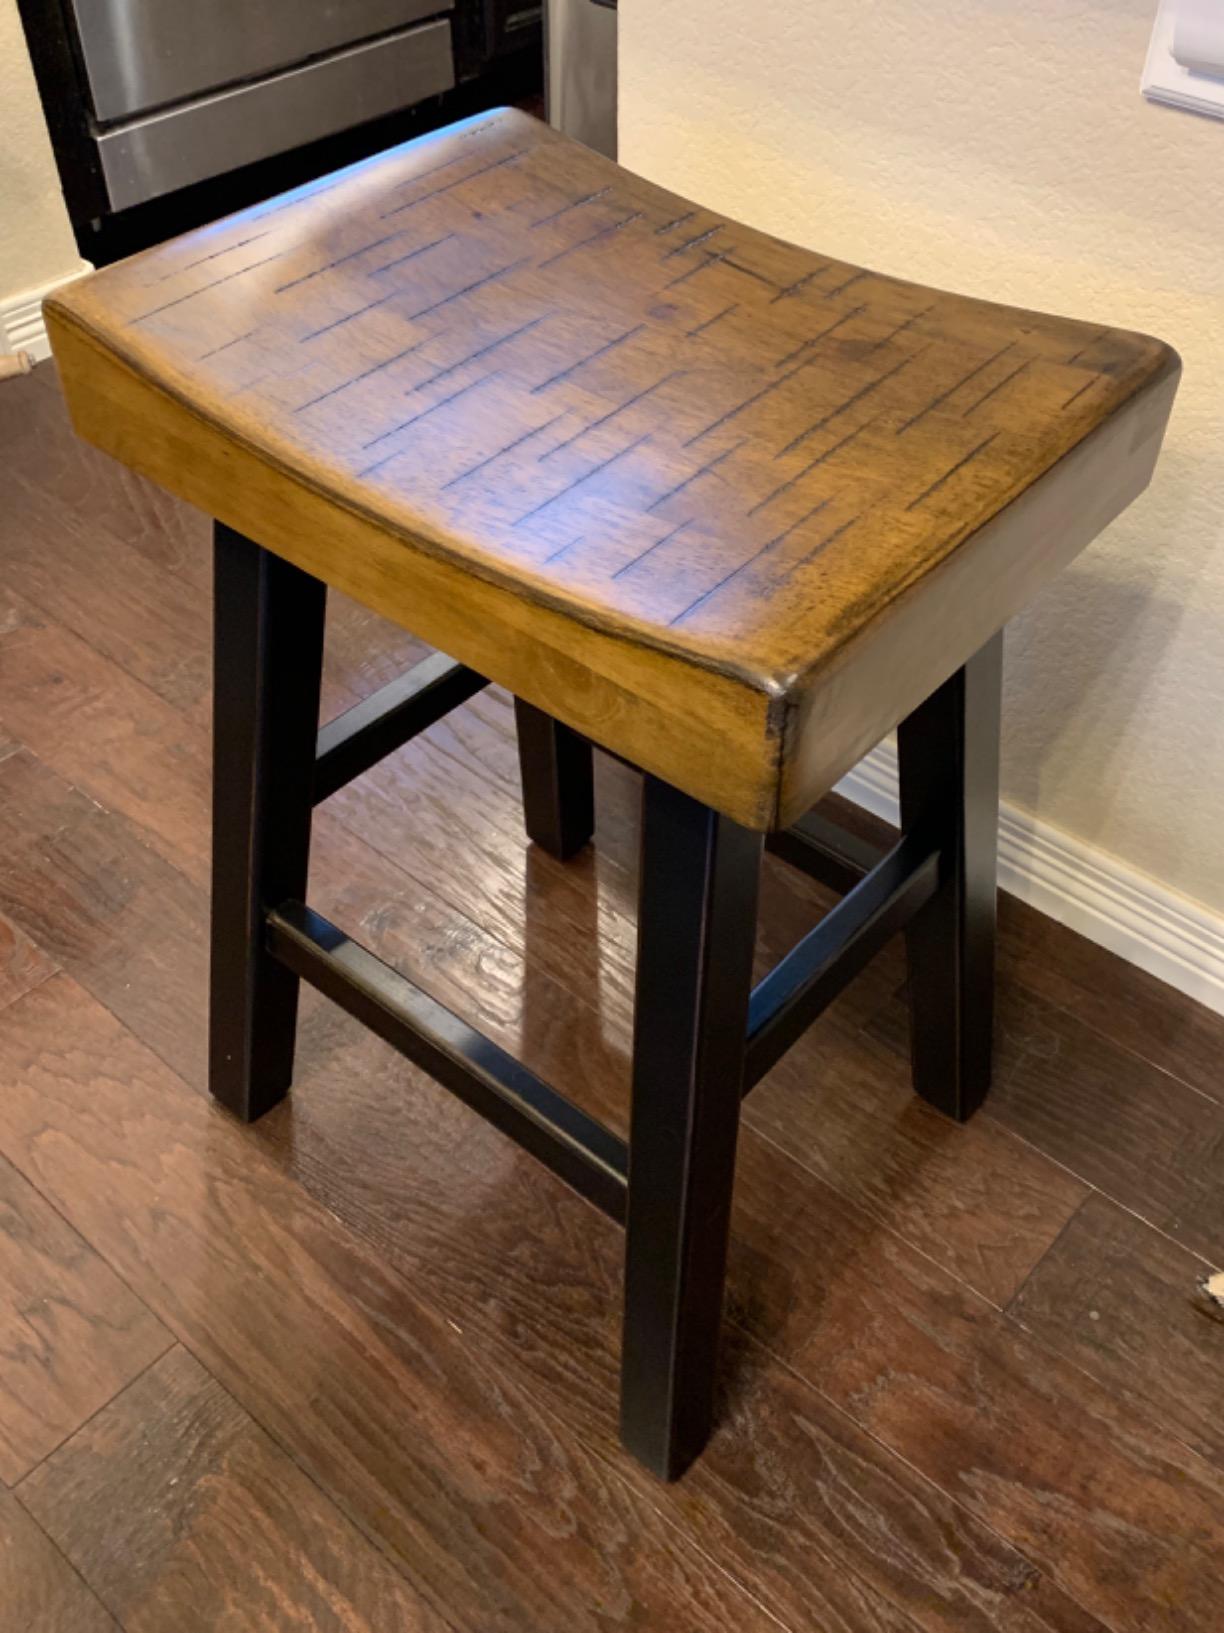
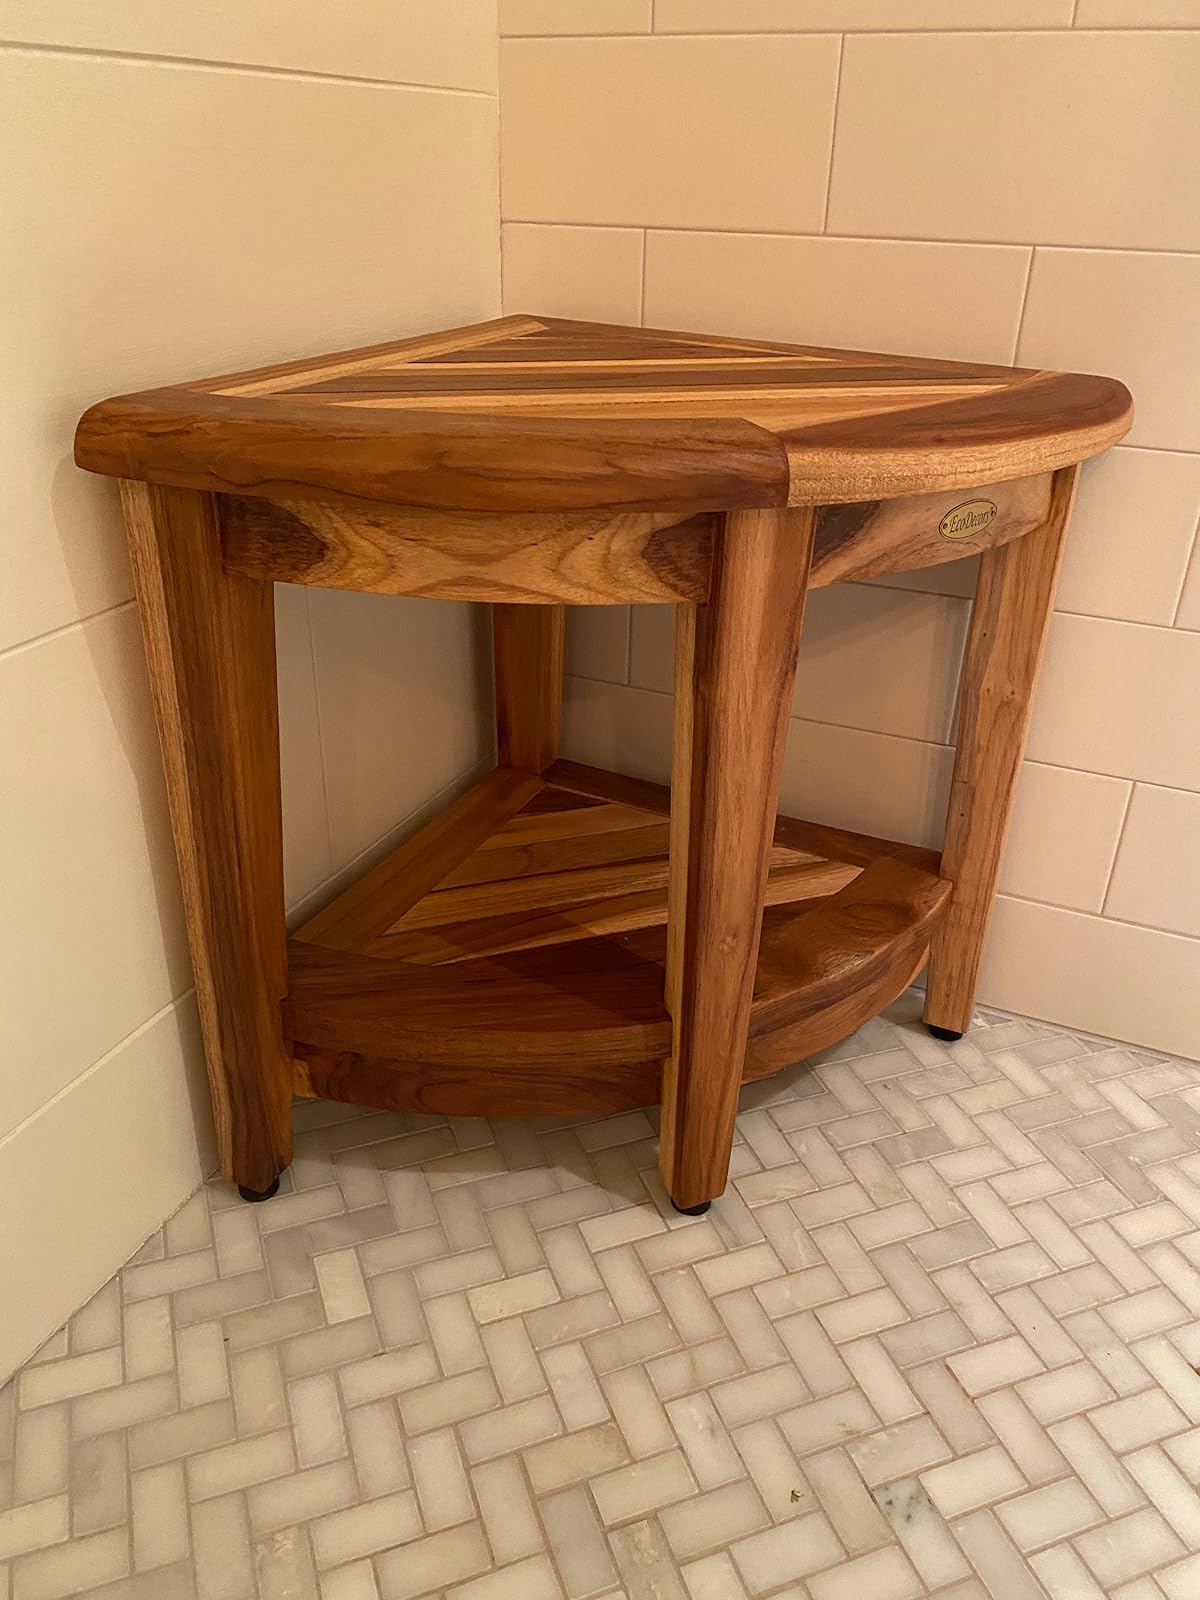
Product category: stool
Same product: no